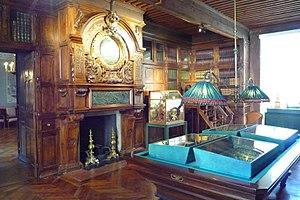
Bibliothèque-médaillier du château, niveau 3 du Musée de la Révolution française - Vizille.
Le musée de la Révolution française est un musée situé à Vizille en France et géré par le département de l'Isère. Inauguré le 13 juillet 1984 dans la perspective des commémorations du bicentenaire de la Révolution, il est hébergé dans le château où s'est tenue la réunion des états généraux du Dauphiné le 21 juillet 1788 et reste le seul musée au monde entièrement consacré à la période de la Révolution française.